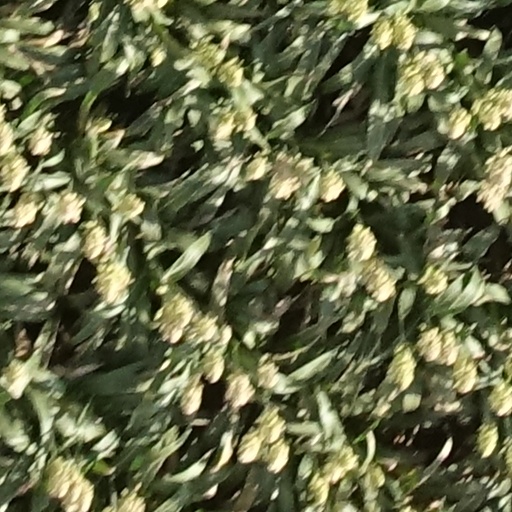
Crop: sorghum